Dobratsch

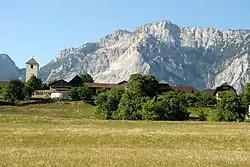
South side of Dobratsch as seen from Hohenthurn.

Dobratsch (Slovenian: "Dobrač") or the Villacher Alps (Slovenian: "Beljaščica") is a mountain range in the Carinthia region of Austria. Its peak is above sea level and it is a protected natural park. It forms the foothills of the Gailtal Alps and is immediately west of the town of Villach.